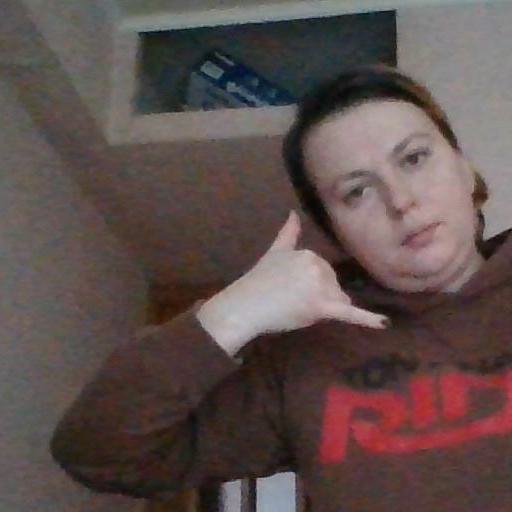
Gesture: call